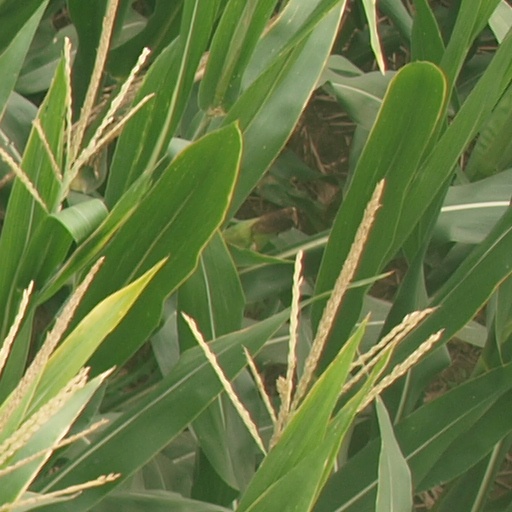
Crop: maize; corn